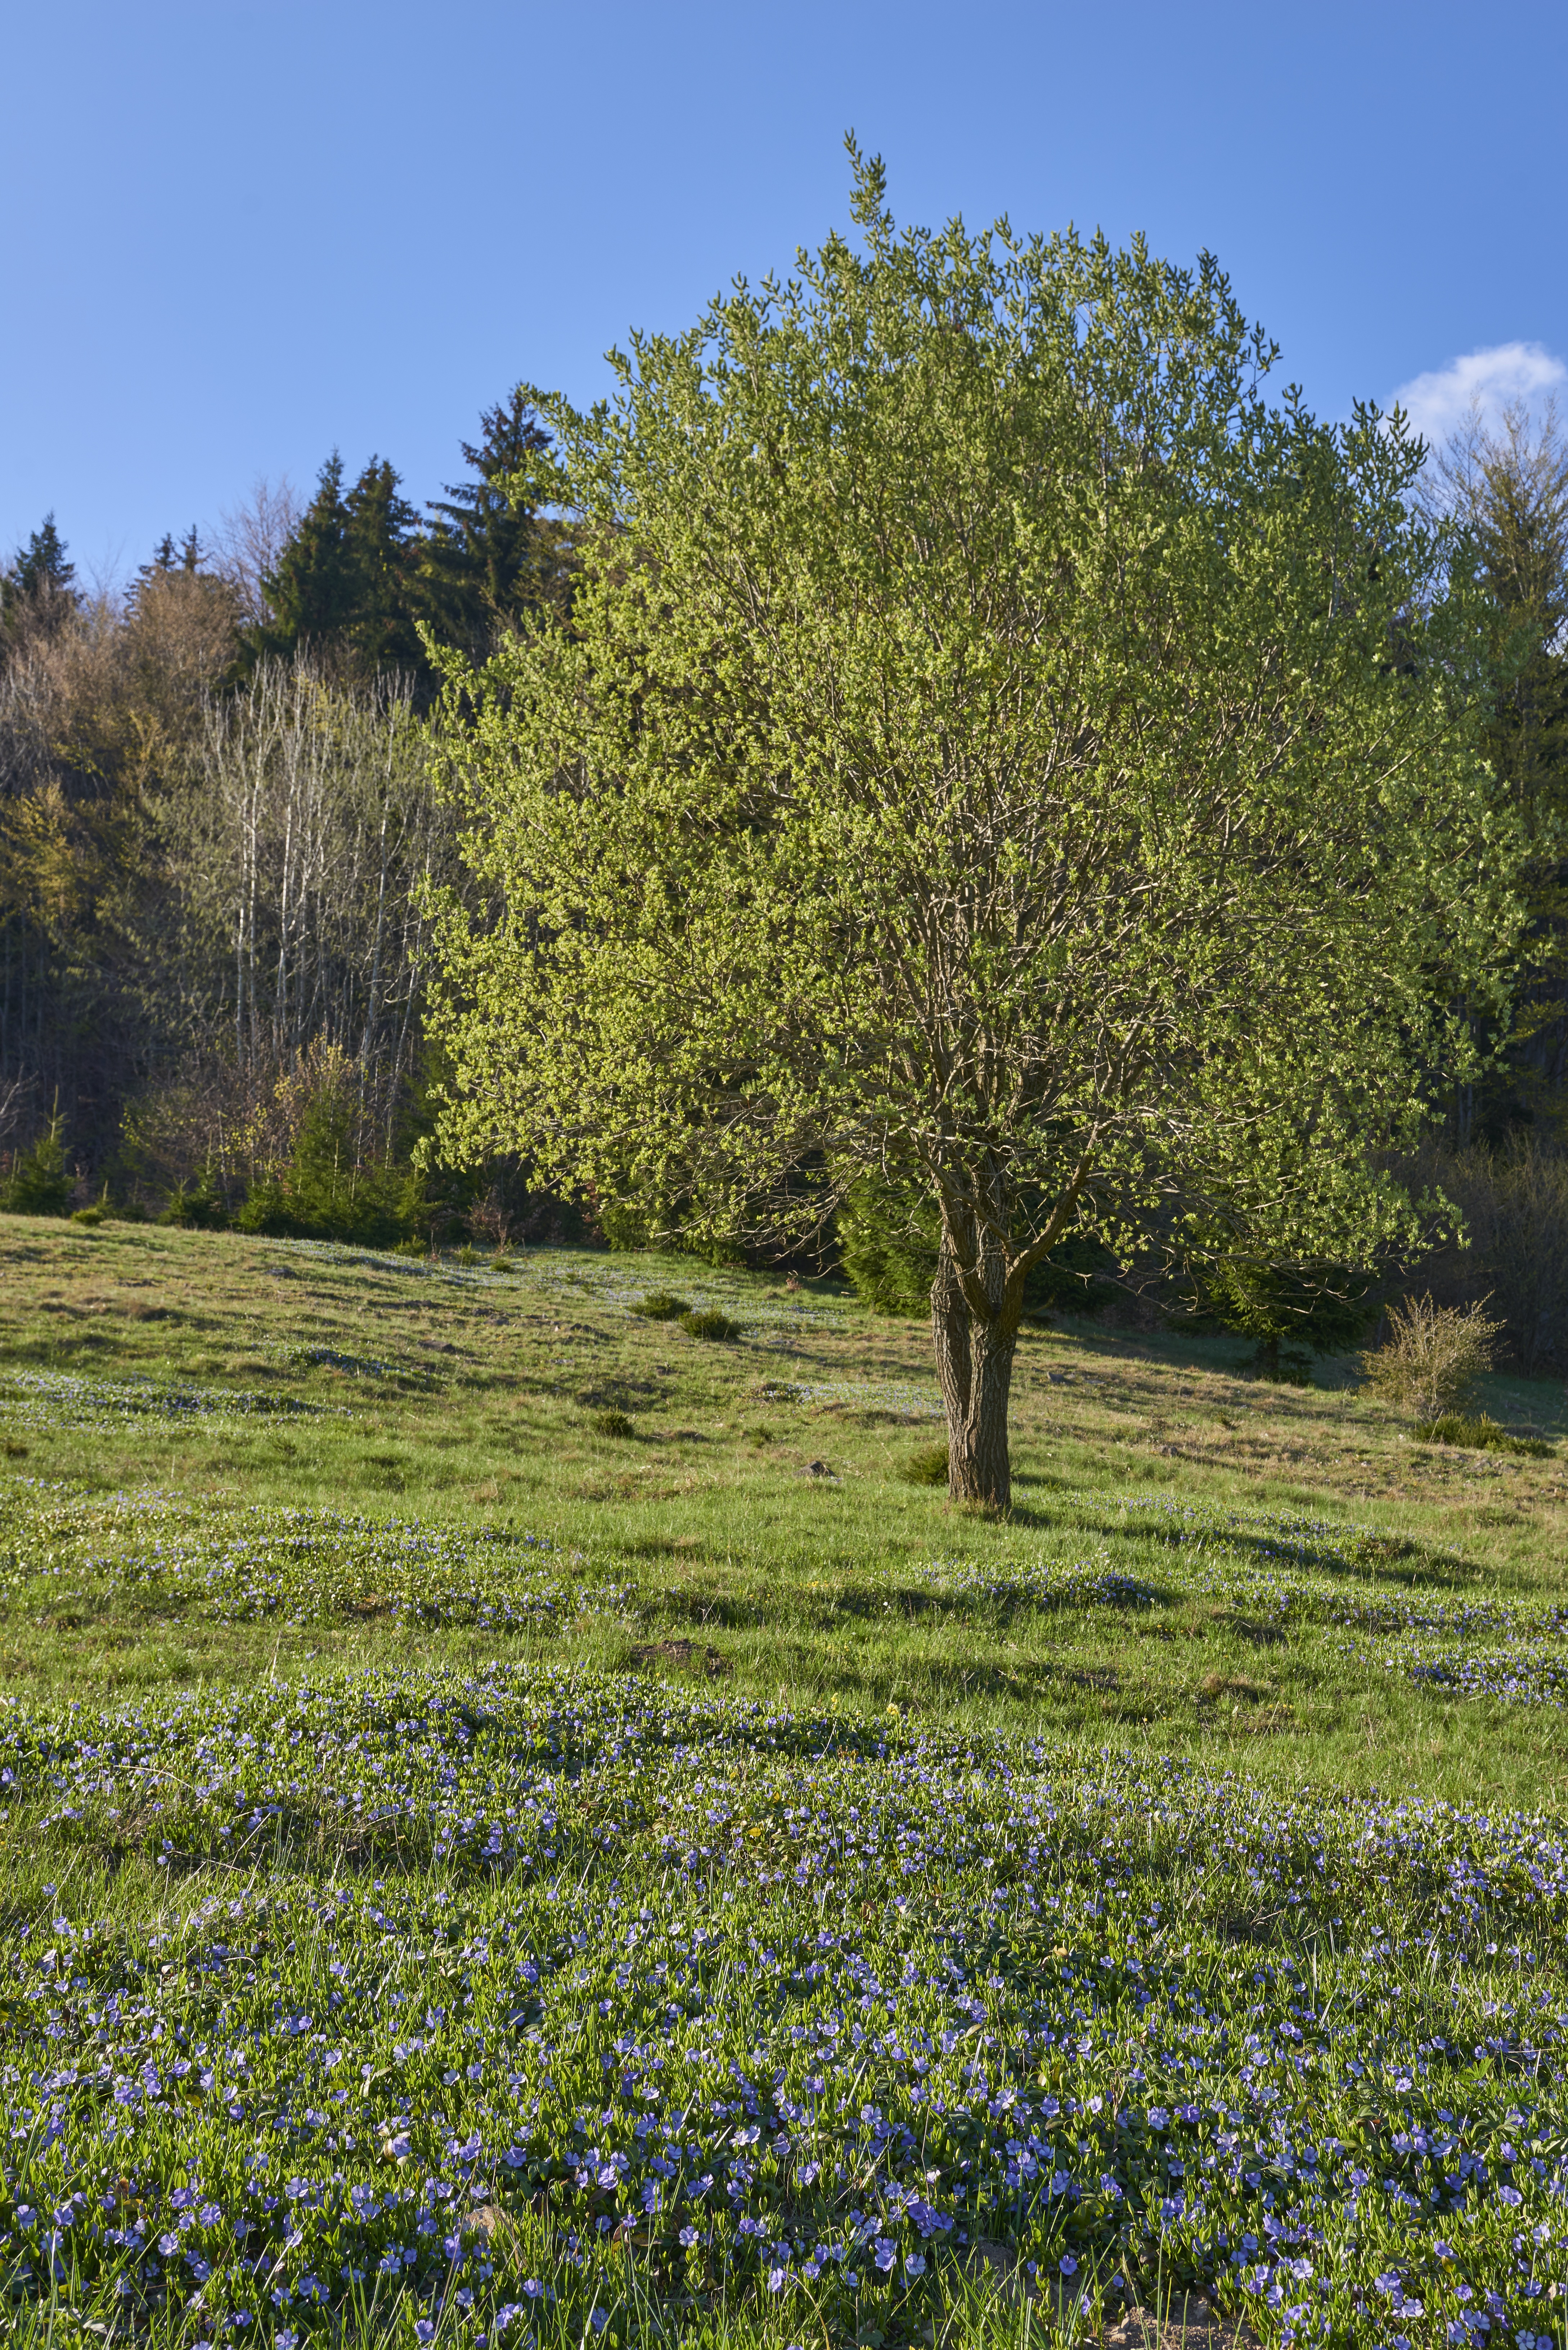
tree, grass, blossom, plant, sunset, field, meadow, prairie, flower, country, spring, green, pasture, botany, blue, flora, wildflower, grassland, vegetation, shrub, woodland, habitat, priroda, ecosystem, harmony, the sky, rural area, flowering plant, blooming tree, blooming flowers, natural environment, grass family, woody plant, land plant, ground or